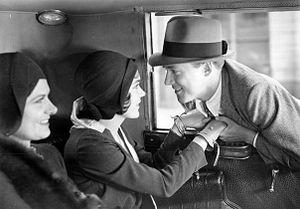
Frank Albertson est un acteur américain né le 2 février 1909 à Fergus Falls, dans le Minnesota, mort le 29 février 1964 à Santa Monica.